Fivefold Scapular

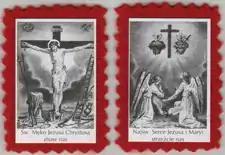
The Scapular of the Passion.

The Red Scapular (also known as the Scapular of the Passion of Our Lord and the Sacred Hearts and Jesus and Mary) was revealed to Sister Apolline Andriveau, a Daughter of Charity of Saint Vincent de Paul, in 1846. The Lord promised that whoever wore his Scapular would be granted a great increase of faith, hope, and charity every Friday (the office day of the Passion). The apparition was repeated several times, and in the following year Pope Pius IX sanctified the sacramental on June 25, 1857.